Tales of St. Austin's

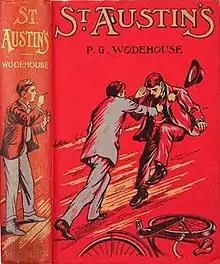
First edition

Tales of St. Austin's is a collection of short stories and essays, all with a school theme, by P. G. Wodehouse. It was first published on 10 November 1903 by Adam & Charles Black, London, all except one item having previously appeared in the schoolboy magazines, "The Captain" and "Public School Magazine".